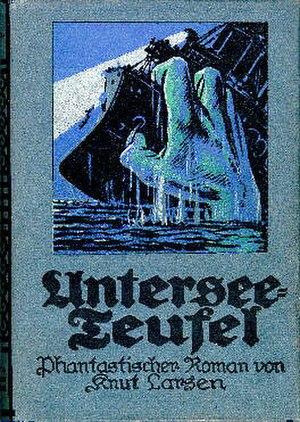
Emil Robert Kraft, né le 3 octobre 1869 à Leipzig et mort le 10 mai 1916 à Haffkrug, en Schleswig-Holstein, est un écrivain allemand de littérature populaire, auteur de plusieurs titres de romans fantastiques, romans policiers, récits d'aventures et d'anticipation. Il a utilisé au cours de sa carrière le pseudonyme d'Harry Drake.